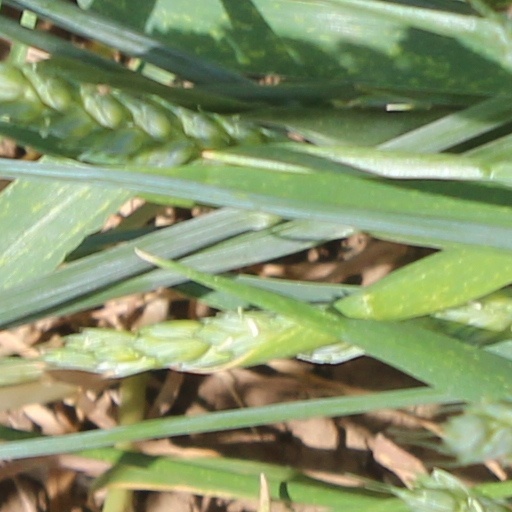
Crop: wheat